Kuiguang Pagoda

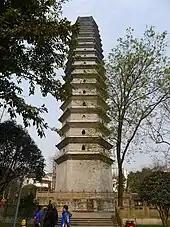
Kuiguang Pagoda

The Kuiguang Pagoda of Dujiangyan City, Sichuan province, China, is a pagoda built in 1831 during the Qing dynasty.